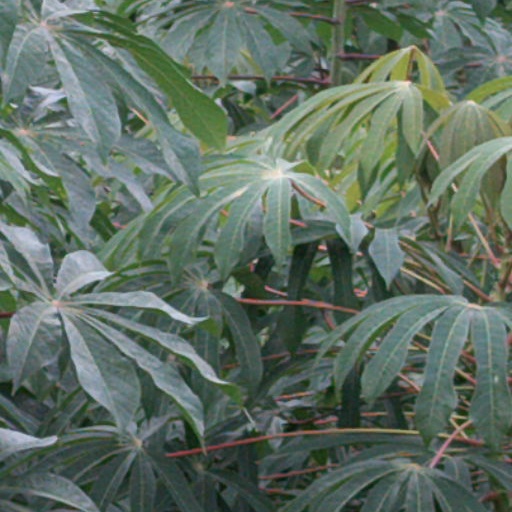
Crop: cassava